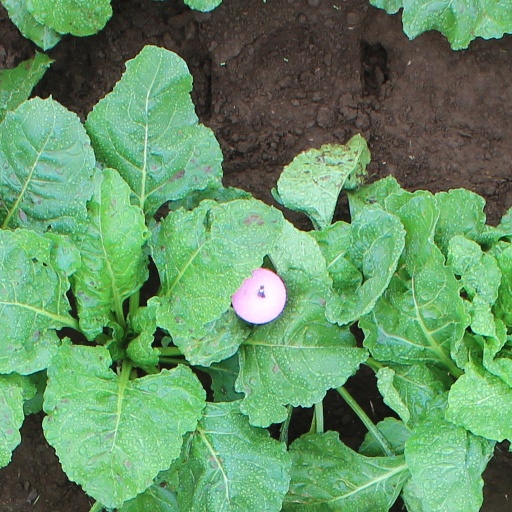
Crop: sugar beet